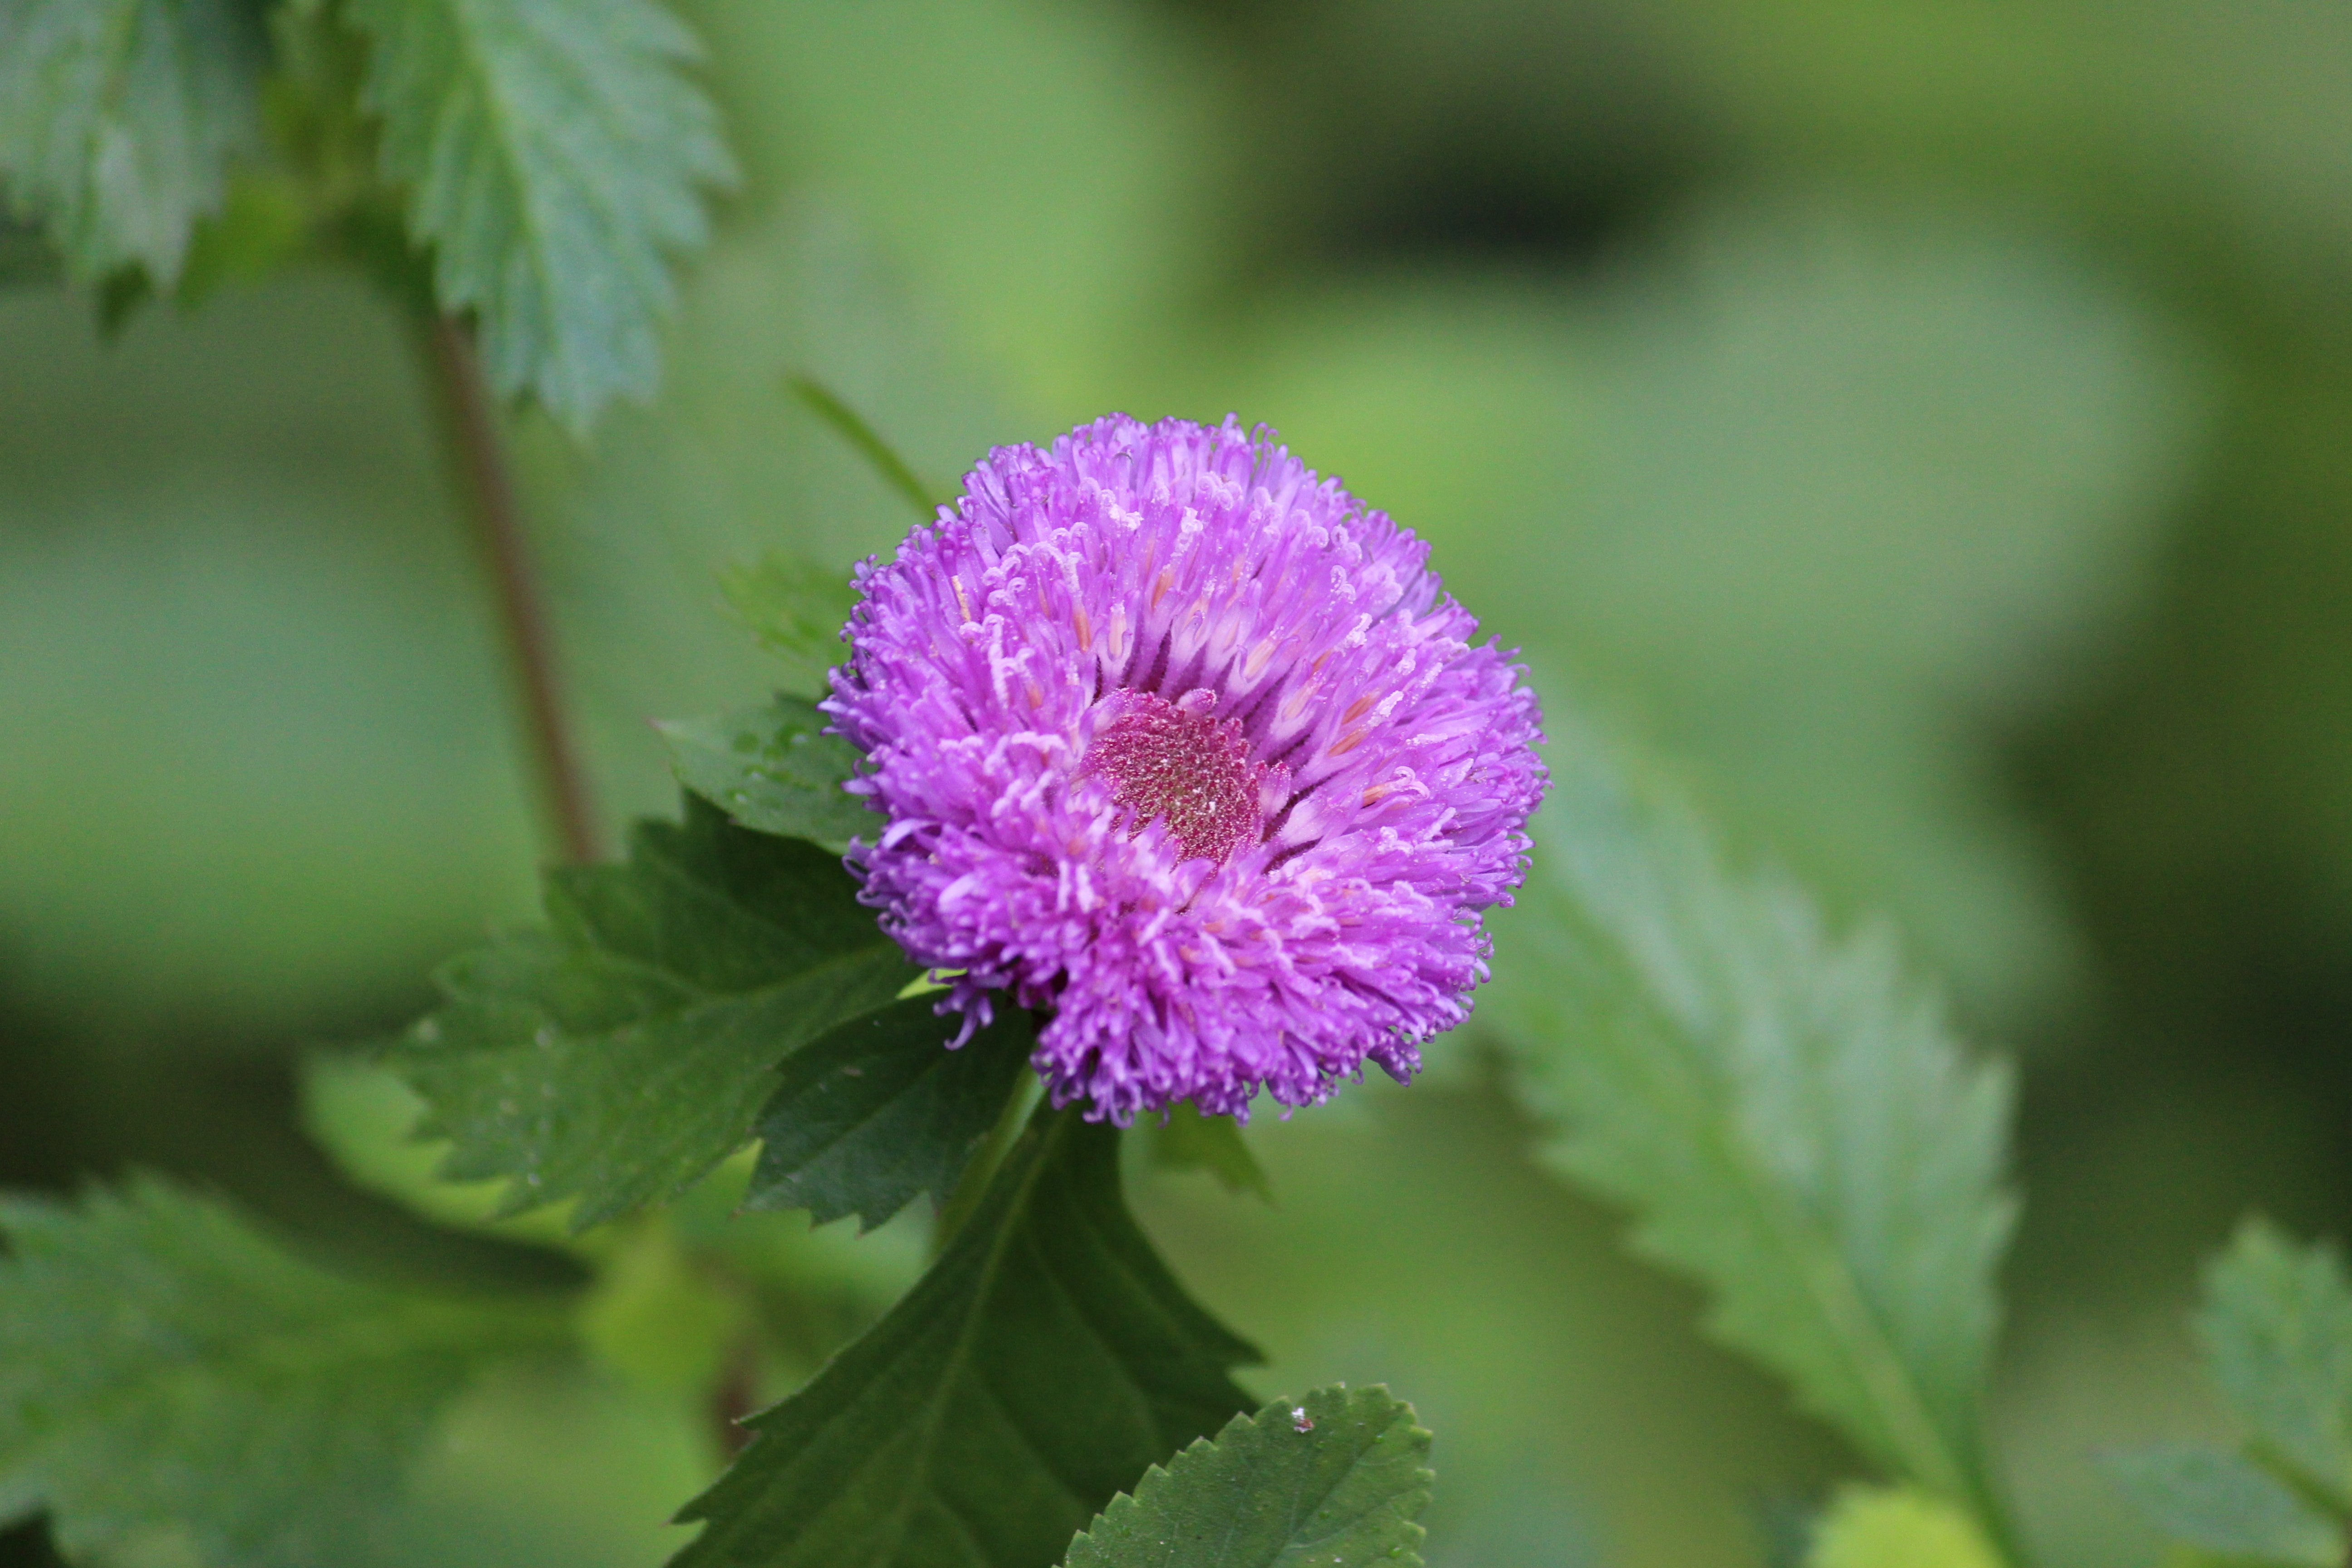
nature, blossom, plant, flower, purple, petal, spring, herb, produce, garden, flora, botanical, wildflower, bright, asteraceae, flowering plant, daisy family, callistephus chinensis, annual plant, land plant